Fine Guidance Sensor and Near Infrared Imager and Slitless Spectrograph

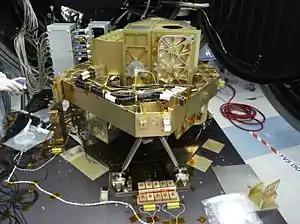
FGS/NIRISS ETU, 2016

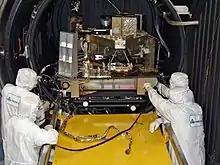
FGS Test unit undergoes cryogenic testing, 2012

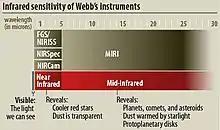
Infographic of JWST instruments and their observation ranges of light by wavelength

Fine Guidance Sensor and Near Infrared Imager and Slitless Spectrograph (FGS-NIRISS) is an instrument on the James Webb Space Telescope (JWST) that combines a Fine Guidance Sensor and a science instrument, a near-infrared imager and a spectrograph. The FGS/NIRISS was designed by the Canadian Space Agency (CSA) and built by Honeywell as part of an international project to build a large infrared space telescope with the National Aeronautics and Space Administration (NASA) and the European Space Agency (ESA). FGS-NIRISS observes light from the wavelengths of 0.8 to 5.0 microns. The instrument has four different observing modes.